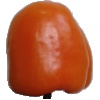
Label: Pepper Orange 1